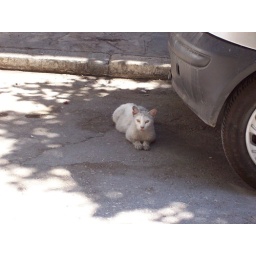
First picture in Athens. A dirty cat to represent about 2 million dirty cats.